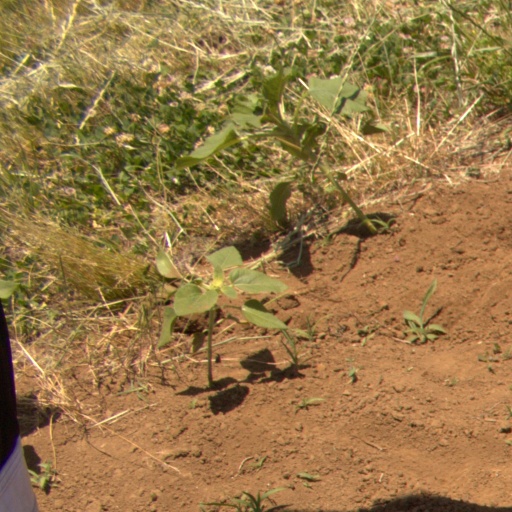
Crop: Jerusalem artichoke